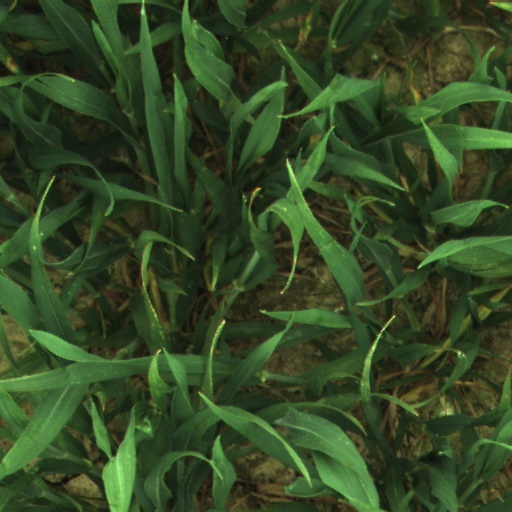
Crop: wheat